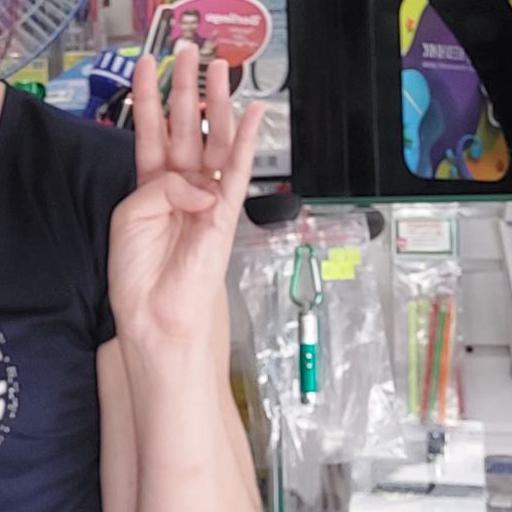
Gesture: four